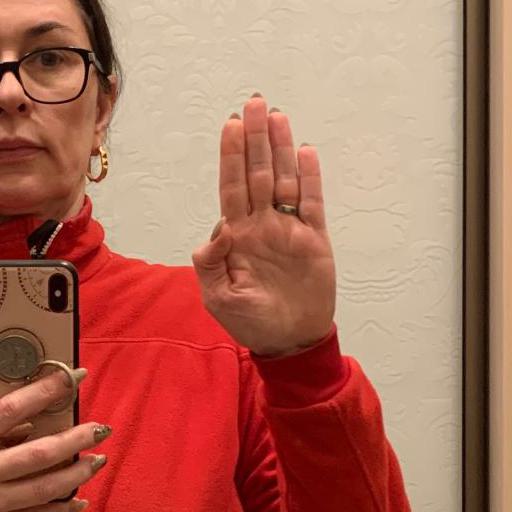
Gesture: stop